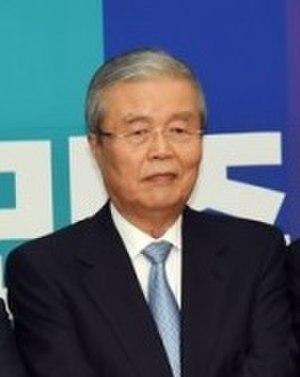
Le Parti Minju, souvent traduit Parti démocrate, Parti démocratique ou Parti démocrate ensemble, est un parti politique sud-coréen de tendance centre gauche, fondé le 26 mars 2014 sous le nom d’Alliance de la nouvelle politique pour la démocratie.
Les élections législatives sud-coréennes de 2016 se déroulent le 13 avril 2016, afin de renouveler les députés du Gukhoe, chambre unique du Parlement, pour un mandat de quatre ans.
Kim Chong-in est un économiste et homme politique sud-coréen.